Winifred Smith

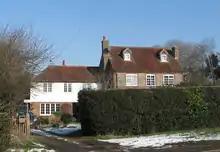
The cottages that used to belong to University College, given in memory of Winifred Smith. In Muddle Green, Chiddingly, Sussex.

She was a friend of Margaret Murray, assistant professor of egyptology at University College. Both were committed to women's education, both supported women's suffrage, and both "detested that the women members of the academic staff were treated as second-class citizens". They did not want the women academics to be limited to a cramped, inadequate common room and planned a way of making the decision-makers take note of how much more space and comfort the men had. As Murray said, "Winifred Smith...and I cooked up a little scheme to get our way". They succeeded.